Mike Weaver (ice hockey)

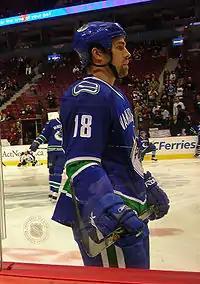

As a youth, Weaver played in the 1992 Quebec International Pee-Wee Hockey Tournament with the Chinguacousy Blues minor ice hockey team from Bramalea, Ontario. He later joined the Richmond Hill-Vaughan Kings of OMHA. After being a 7th round draft choice of the OHL's Guelph Storm in 1995, Weaver decided to continue playing OHA Junior A hockey to maintain his NCAA scholarship eligibility.